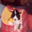
Label: dog